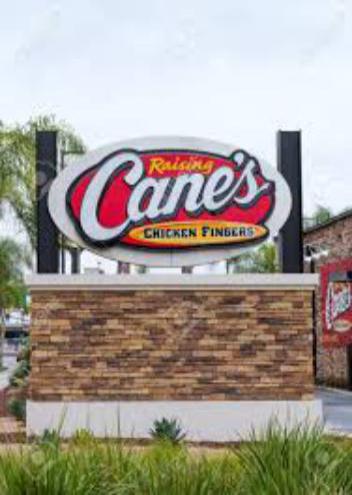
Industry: Food